HSBC Building, the Bund

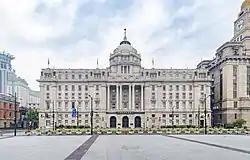
HSBC Building during the day, 2021

The HSBC Building (also known as the Municipal Government Building) is a six-floor neo-classical building in the Bund area of Shanghai, China. It served as the headquarters of the Shanghai branch of The Hongkong and Shanghai Banking Corporation from 1923 to 1955, and currently houses the Shanghai Pudong Development Bank (SPD Bank). The building is situated at number 12, the Bund. Designed by the British architecture firm Palmer & Turner architects and surveyors, construction of the building lasted from 5 May 1921 to 23 June 1923.